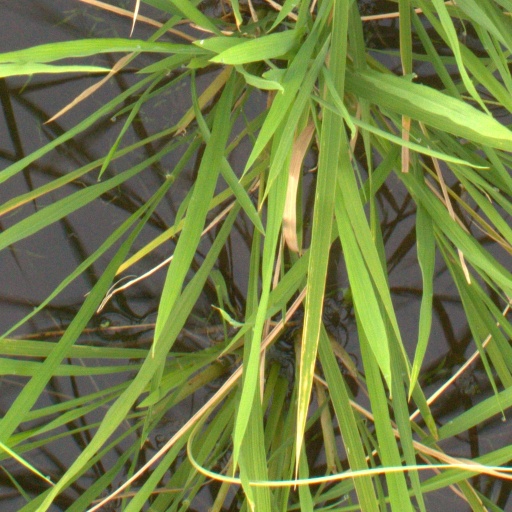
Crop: rice